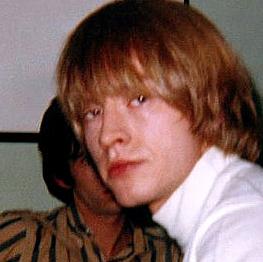
Age: 22